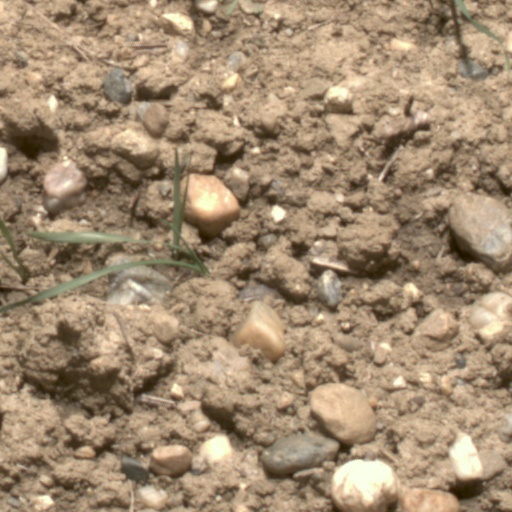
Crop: wheat